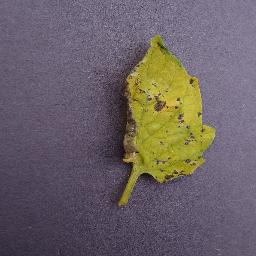
Label: Tomato___Septoria_leaf_spot